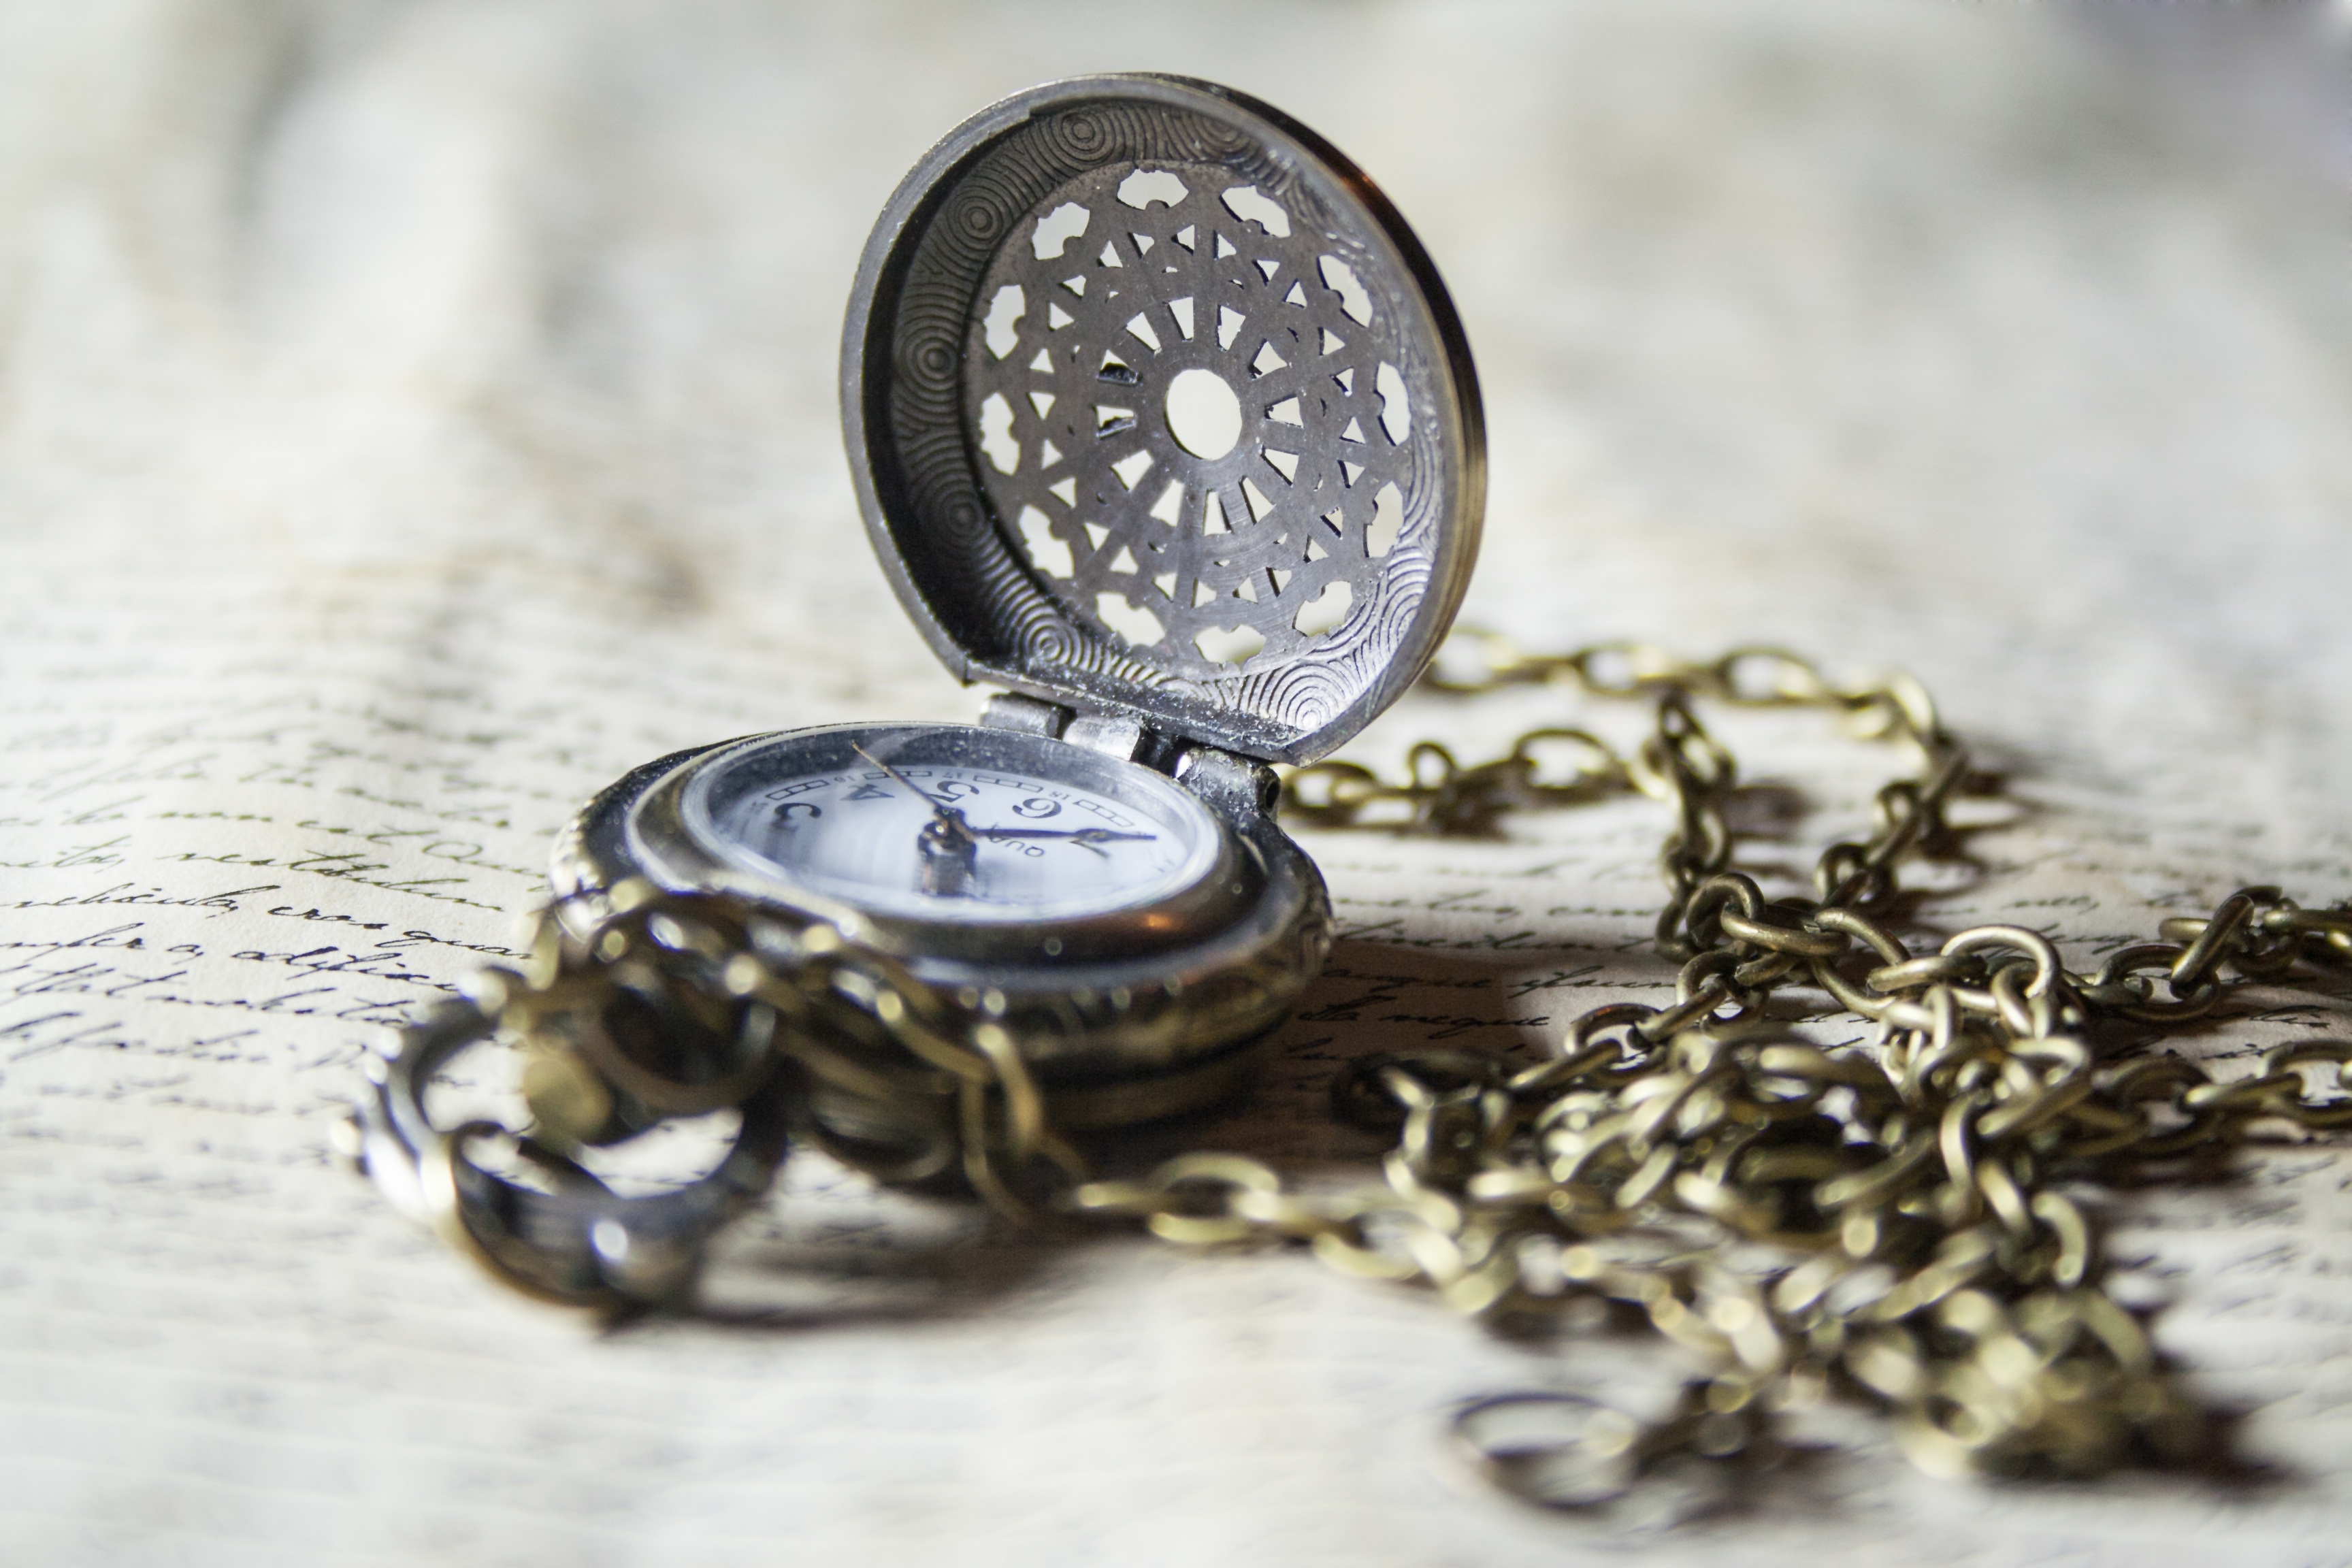
hand, woman, vintage, antique, retro, ring, chain, clock, time, old, macro, metal, romantic, human, close, pocket watch, deco, parchment, jewellery, font, gold, silver, beautiful, letters, trend, trailers, pendant, retro look, medallion, locket, fashion accessory